Kalle Stropp och Grodan Boll räddar Hönan

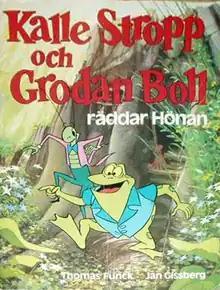

Kalle Stropp och Grodan Boll räddar Hönan is a 1987 Swedish animated short film directed by Jan Gissberg about the two eponymous characters created by Thomas Funck. Funck also provides all voices. The film was released theatrically in Sweden on 12 December 1987. It was followed in 1991 by the feature-length film "Charlie Strapp and Froggy Ball Flying High", made by the same team.